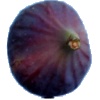
Label: Fig 1